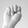
ASL letter: N